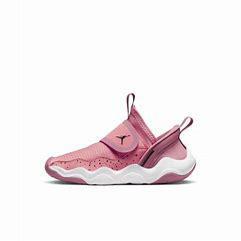
Brand: Jordan
Model: 23 7